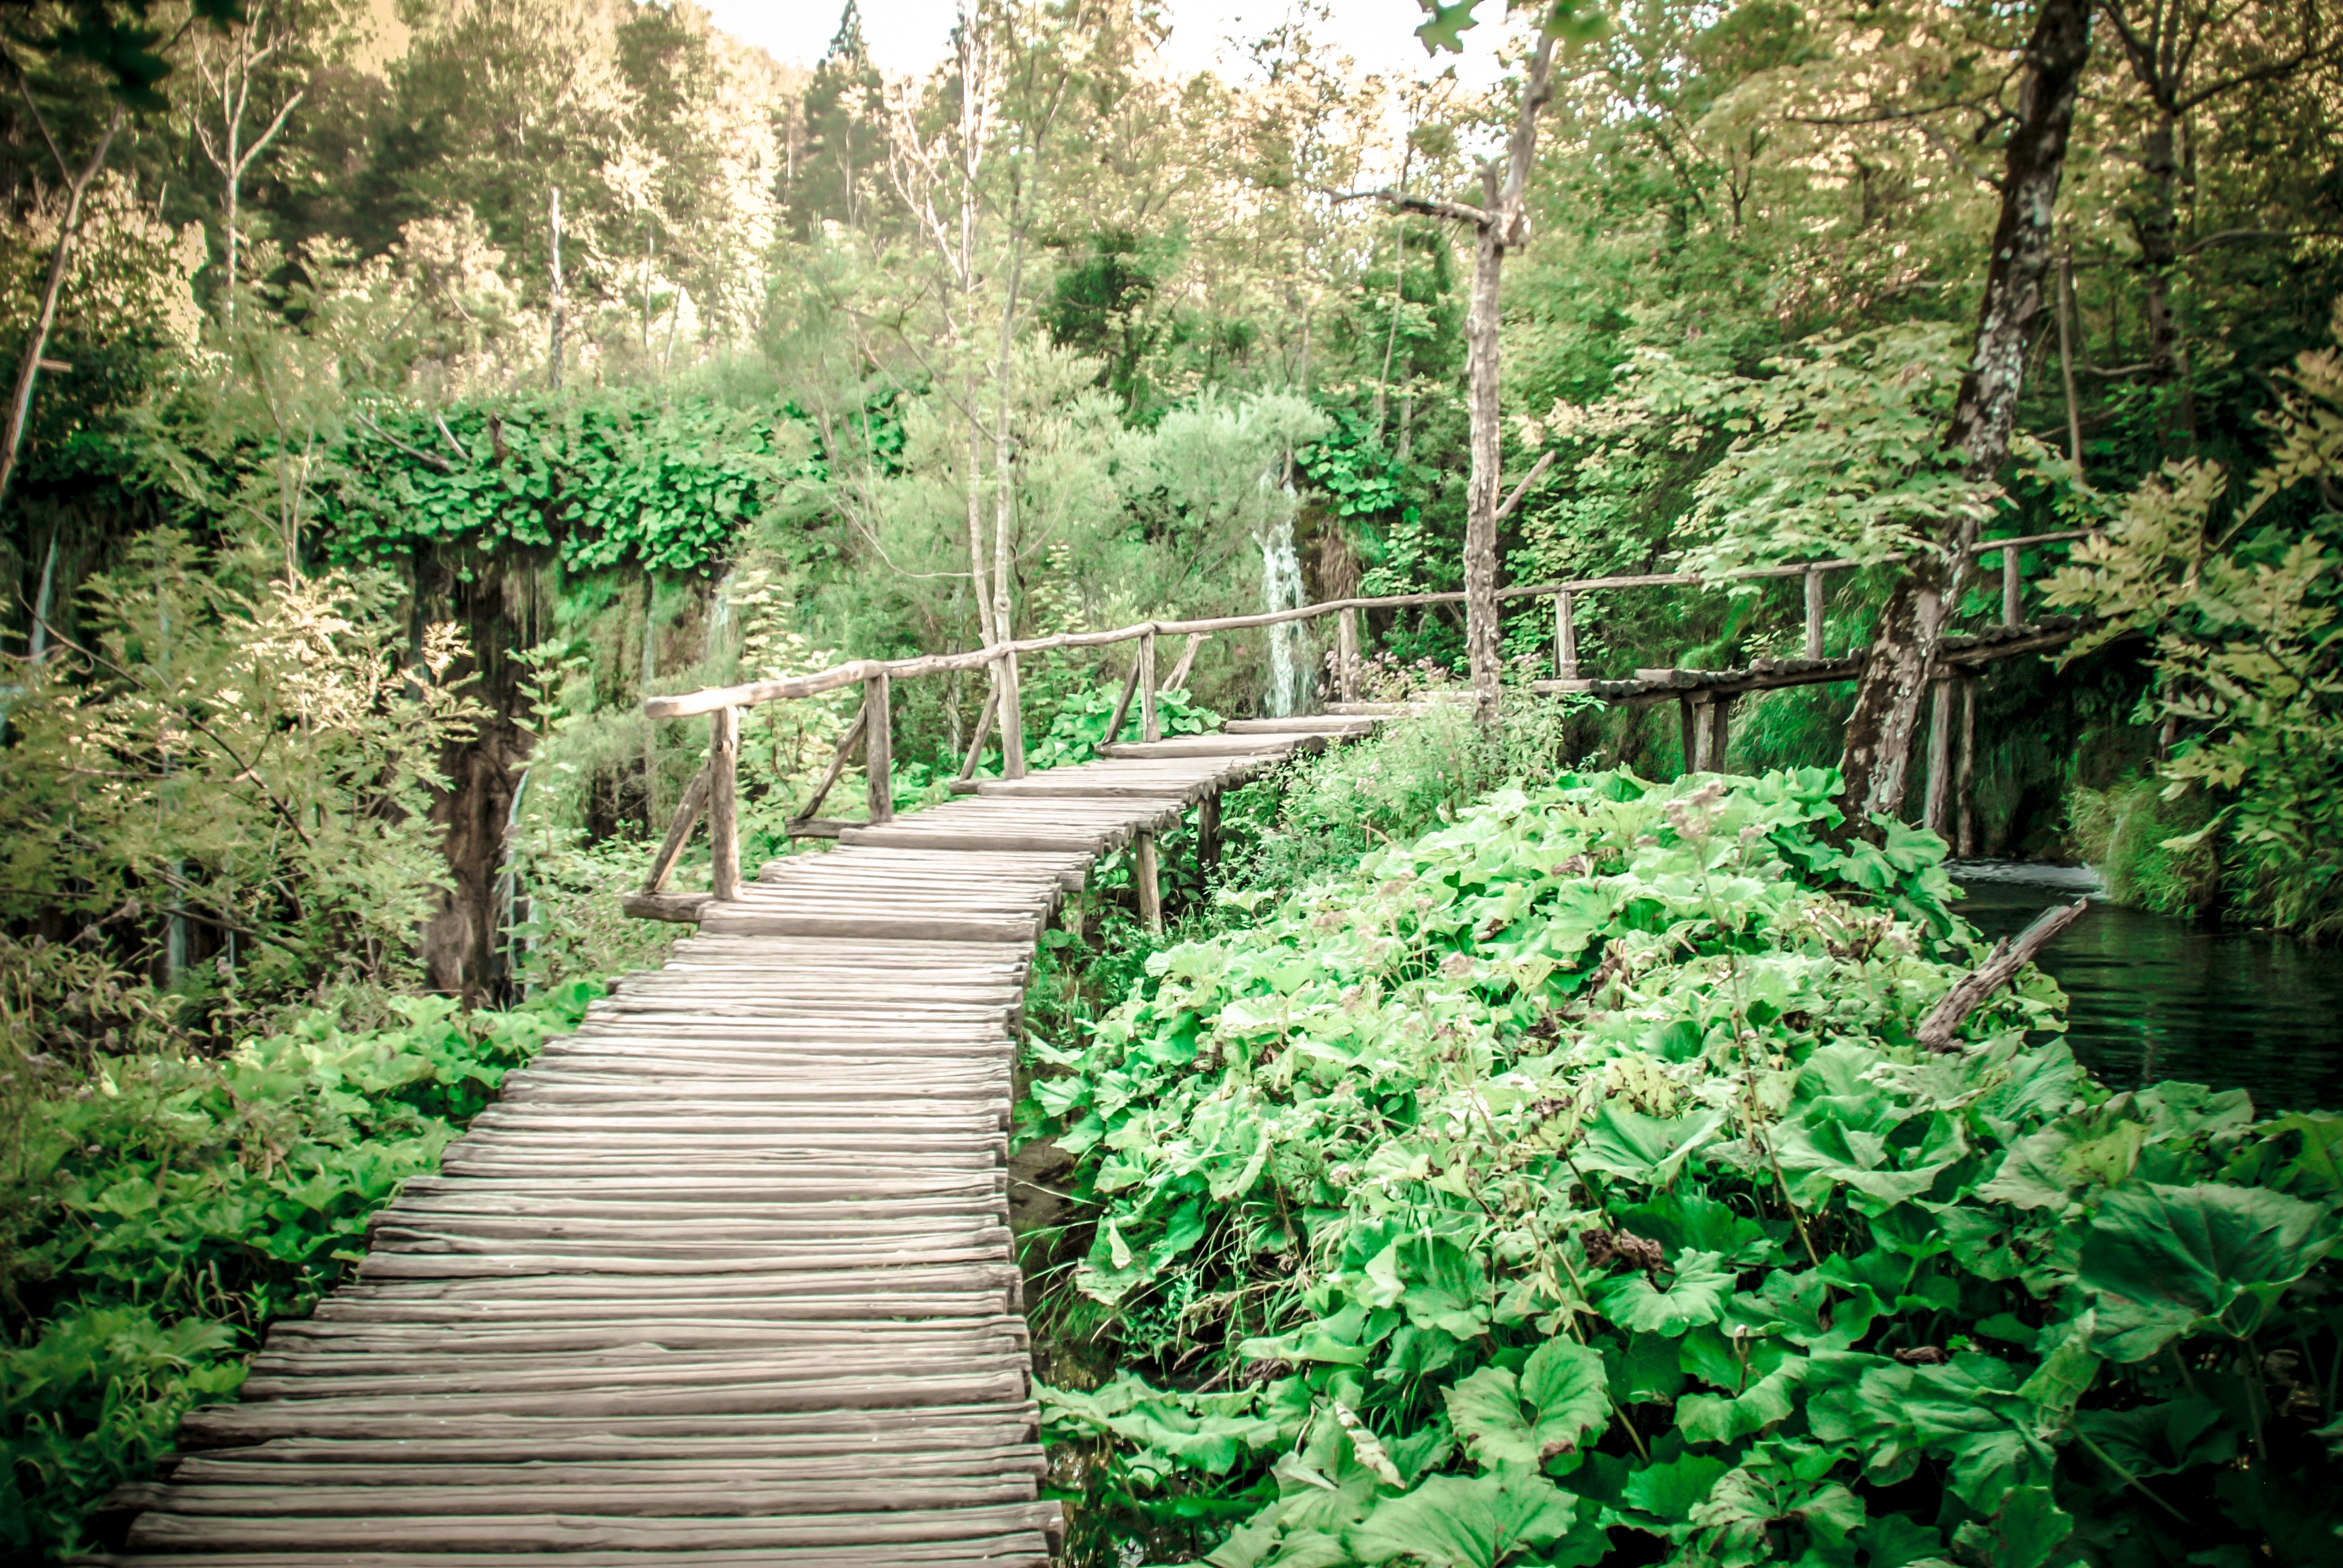
forest, trail, leaf, flower, walkway, green, jungle, backyard, botany, garden, flora, shrub, rainforest, botanical garden, woodland, habitat, ecosystem, natural environment